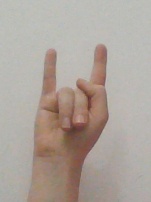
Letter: la